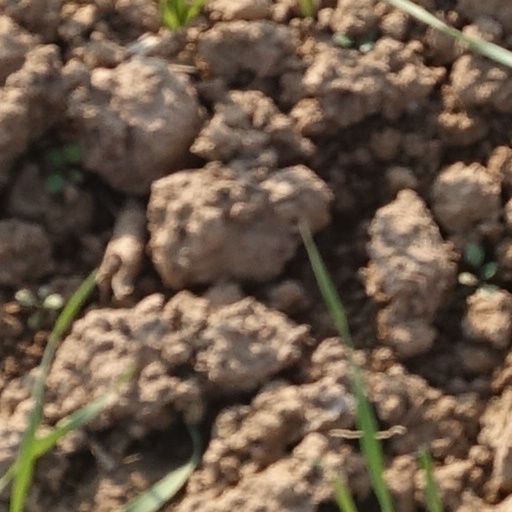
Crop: wheat